Matt McCarten

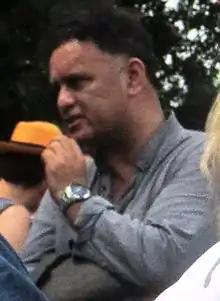

Matthew McCarten (born 11 February 1959) is a New Zealand political organiser and trade unionist, of Ngāpuhi descent. McCarten was active with several trade unions including the Hotel and Hospital Workers' Union, the Unite Union, and the One Union; the latter two of which he co-founded.